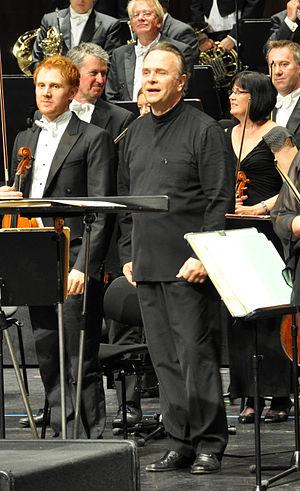
Sir Mark Philip Elder, CBE est un chef d'orchestre britannique. Il est le directeur musical du Hallé Orchestra de Manchester.